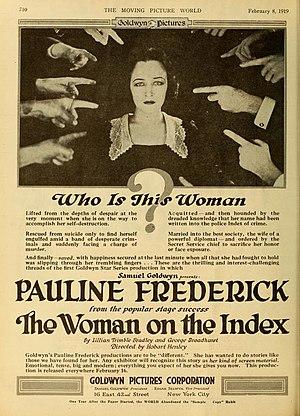
Pauline Frederick est une actrice américaine née le 12 août 1883 à Boston et morte le 19 septembre 1938.